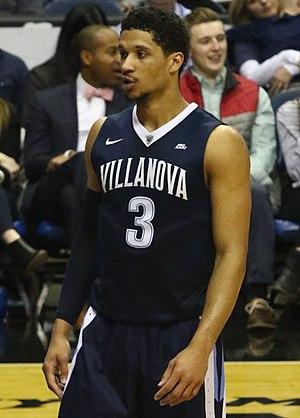
Josh Hart, né le 6 mars 1995, à Silver Spring, au Maryland, est un joueur américain de basket-ball. Il évolue au poste d'arrière.